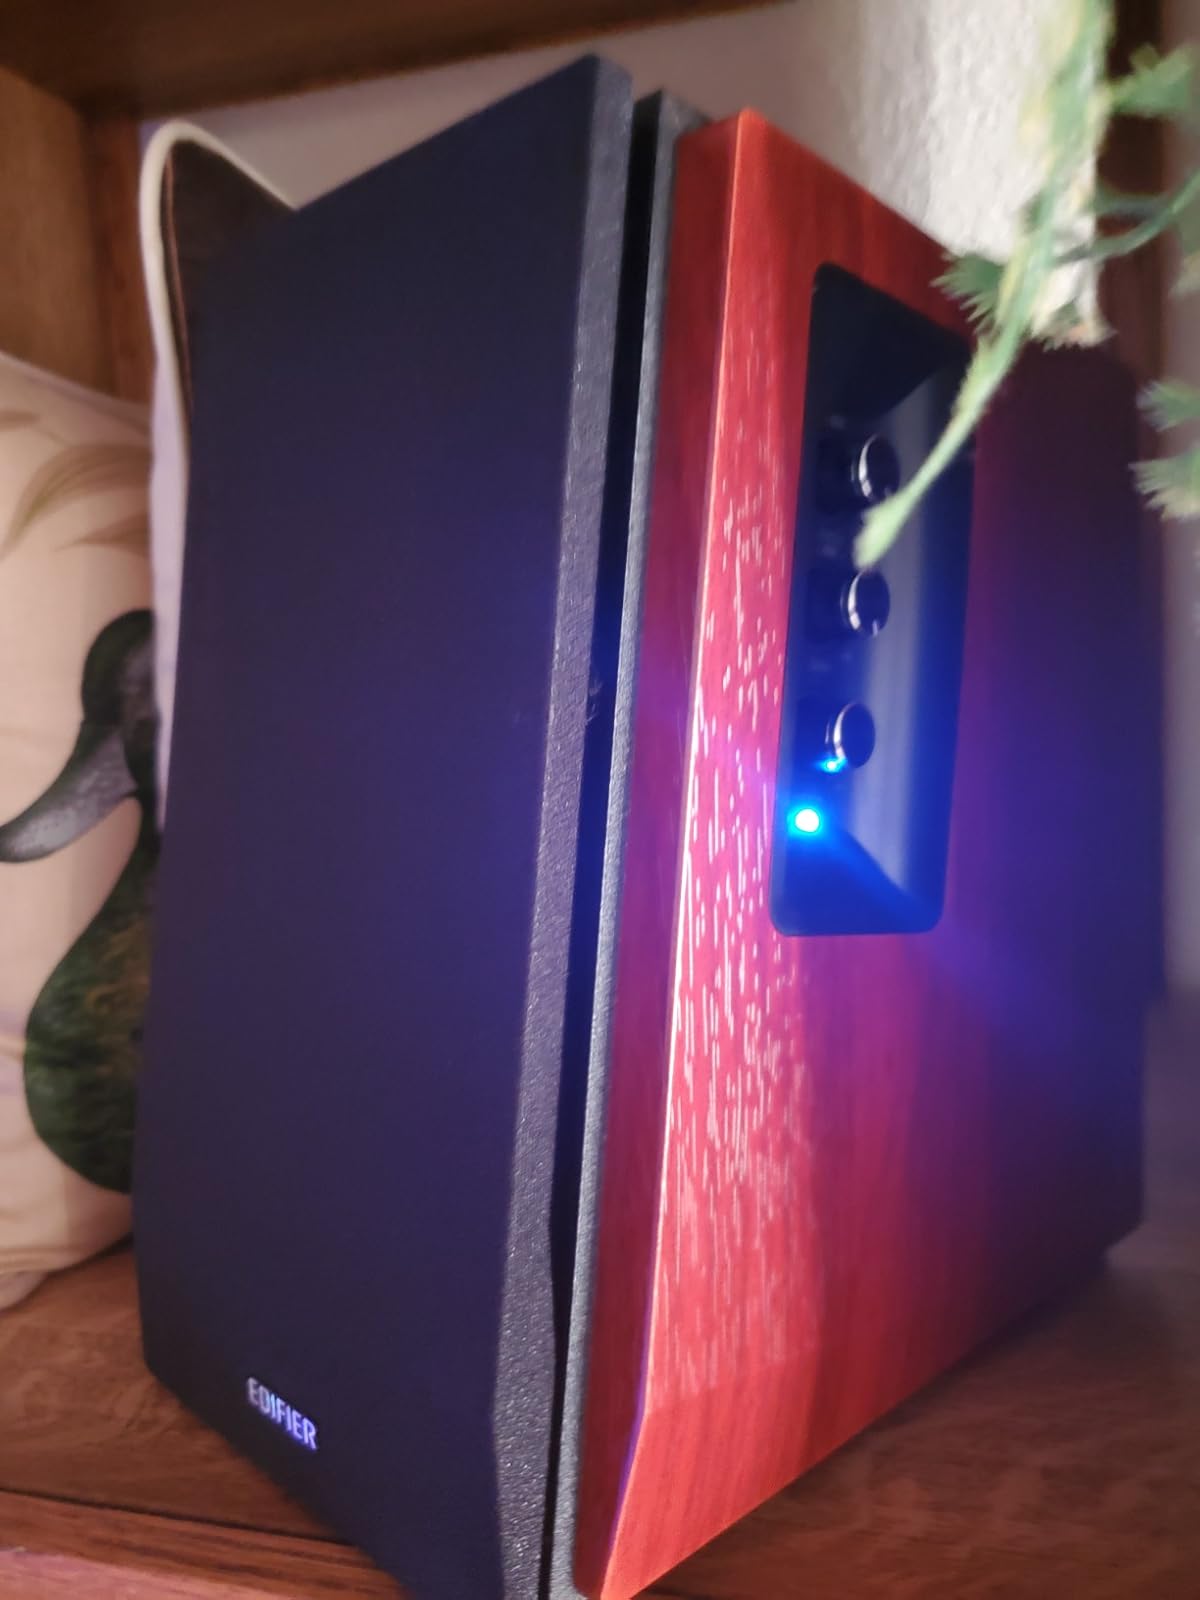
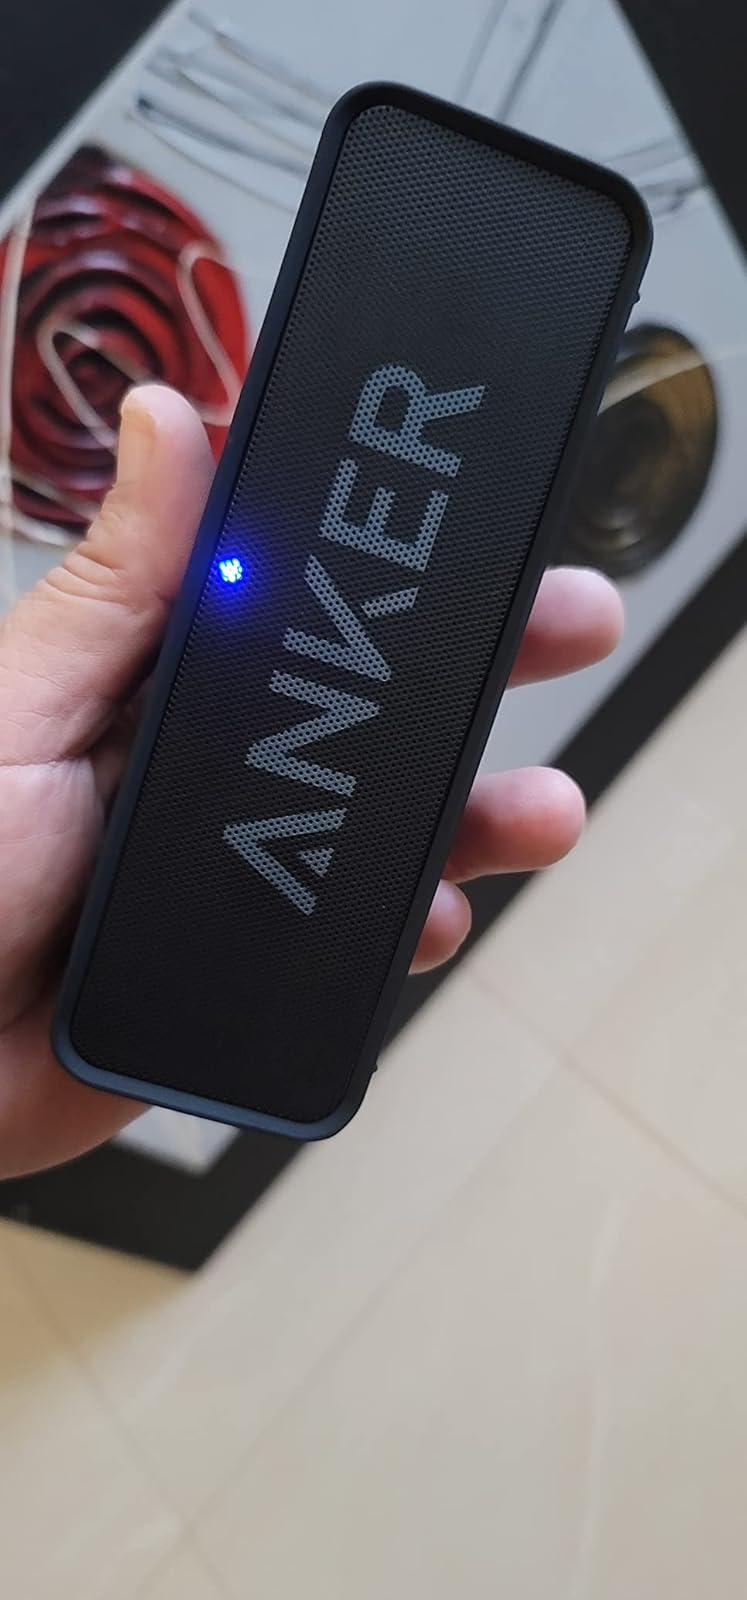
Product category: speaker
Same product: no